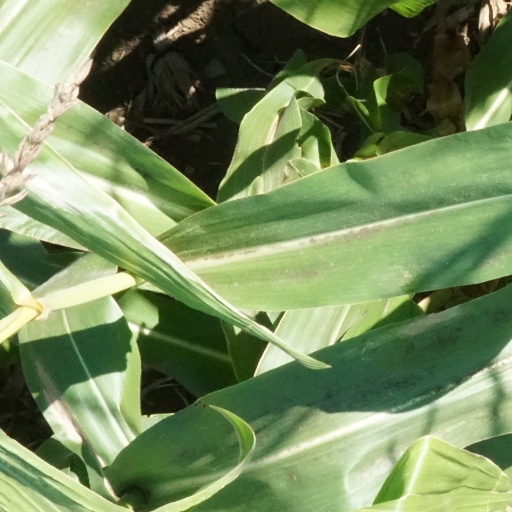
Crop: maize; corn